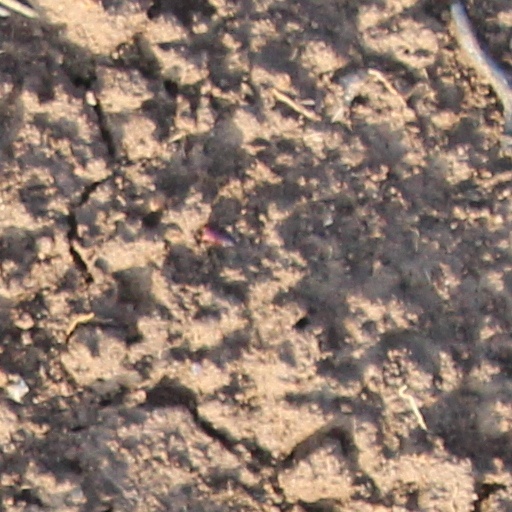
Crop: wheat